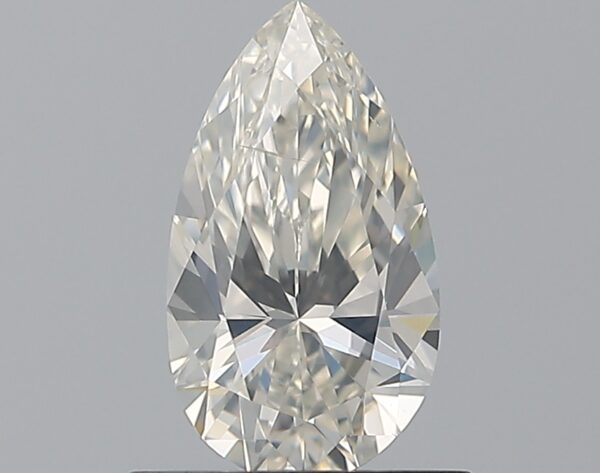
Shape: pear
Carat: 0.71
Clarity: SI2
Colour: I
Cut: VG
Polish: EX
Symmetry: VG
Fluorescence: F
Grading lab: GIA
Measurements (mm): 8.24 x 4.69 x 3.08